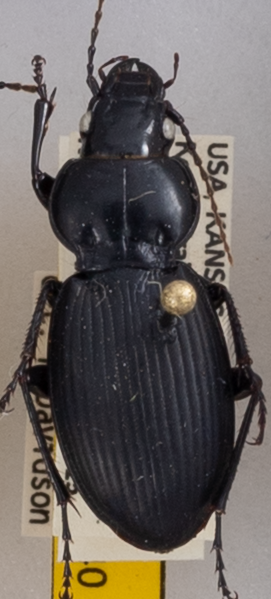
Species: Cyclotrachelus sodalis colossus
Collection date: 2020-06-15
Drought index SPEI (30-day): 0.142
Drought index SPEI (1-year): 1.038
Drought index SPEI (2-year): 1.69